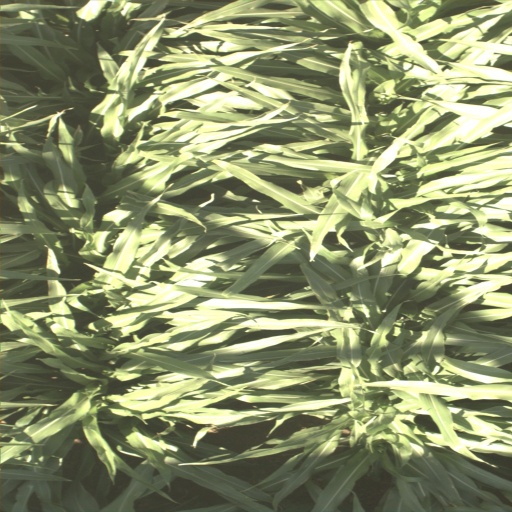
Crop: sorghum